Prevention of Terror Ordinance

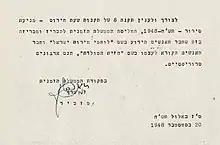
Declaration of Lehi as a terrorist organization, September 20, 1948

The Ordinance was promulgated in September 1948 in the wake of the assassination by the Jewish underground group Lehi of the United Nations mediator Folke Bernadotte. It was used to forcibly disband not only Lehi but also the larger group the Irgun.